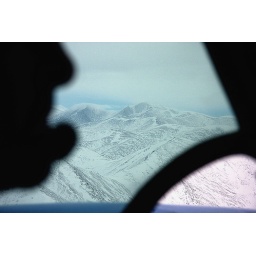
over the white mountains